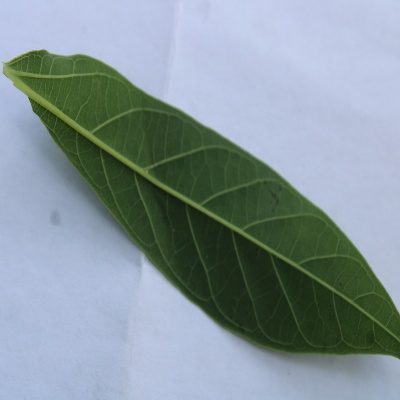
Crop: Cassava
Condition: healthy